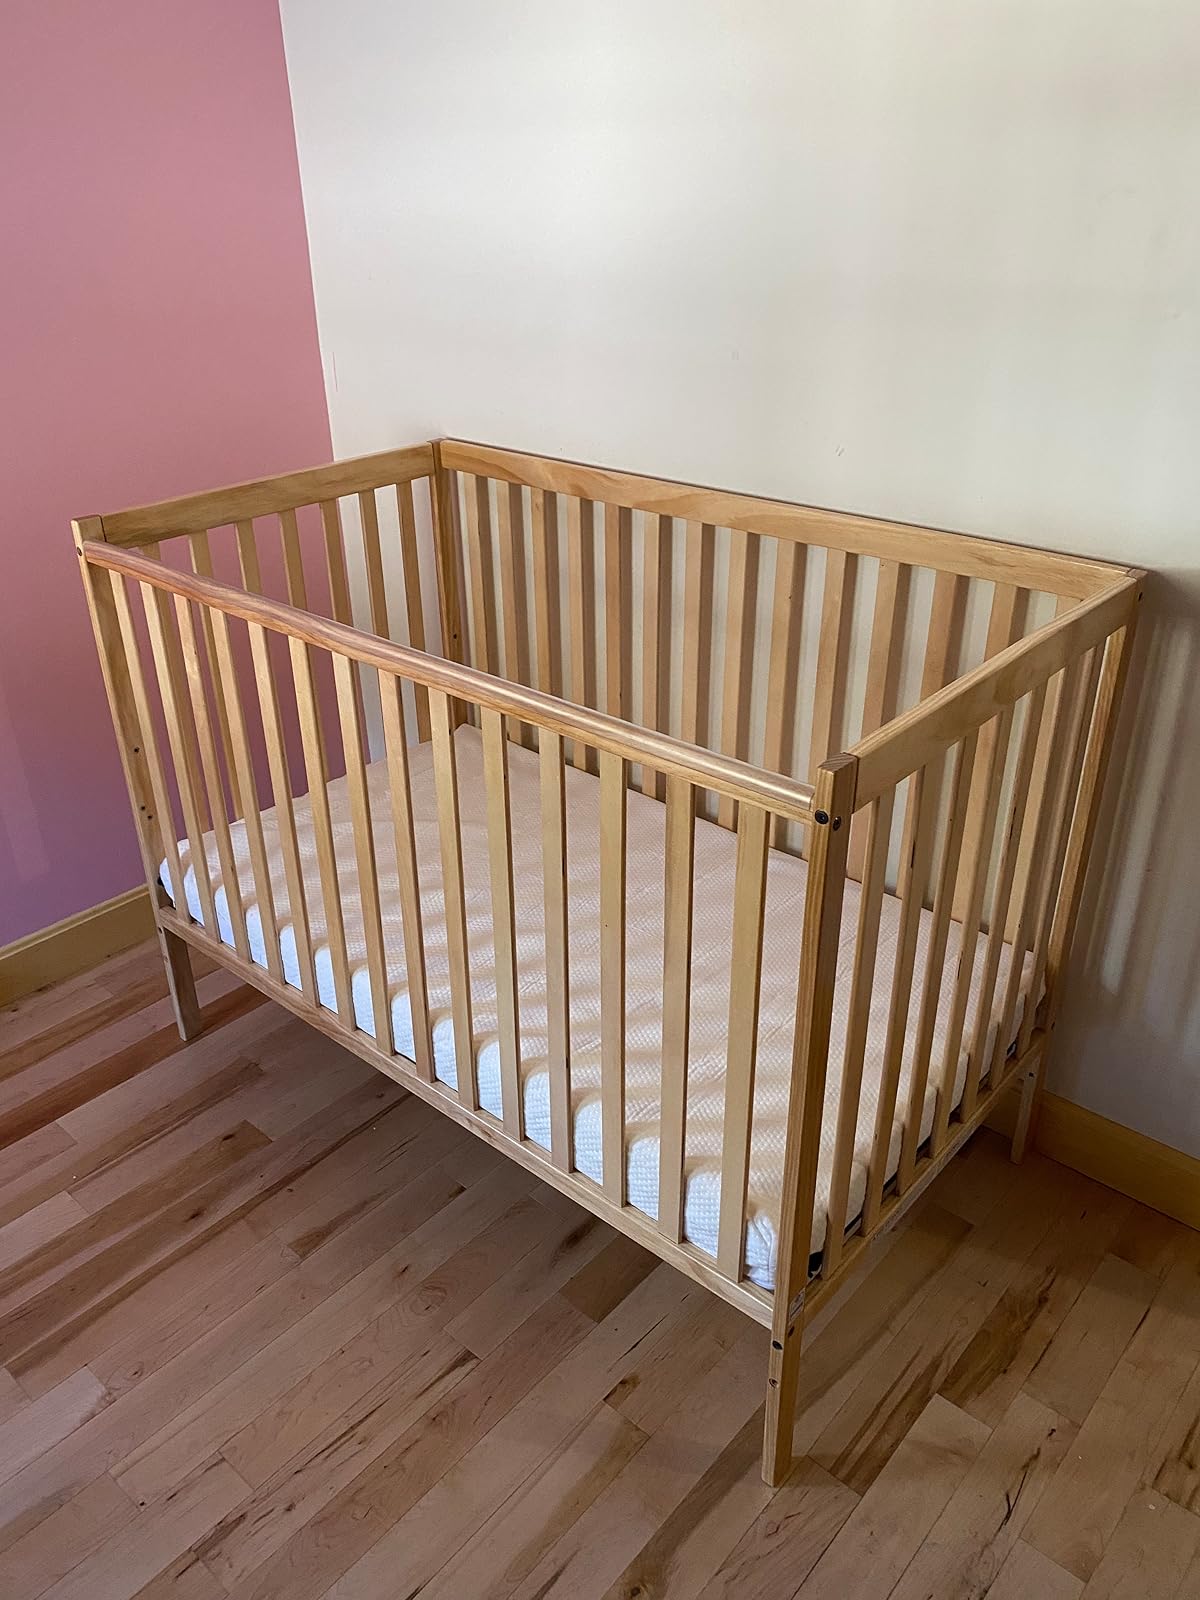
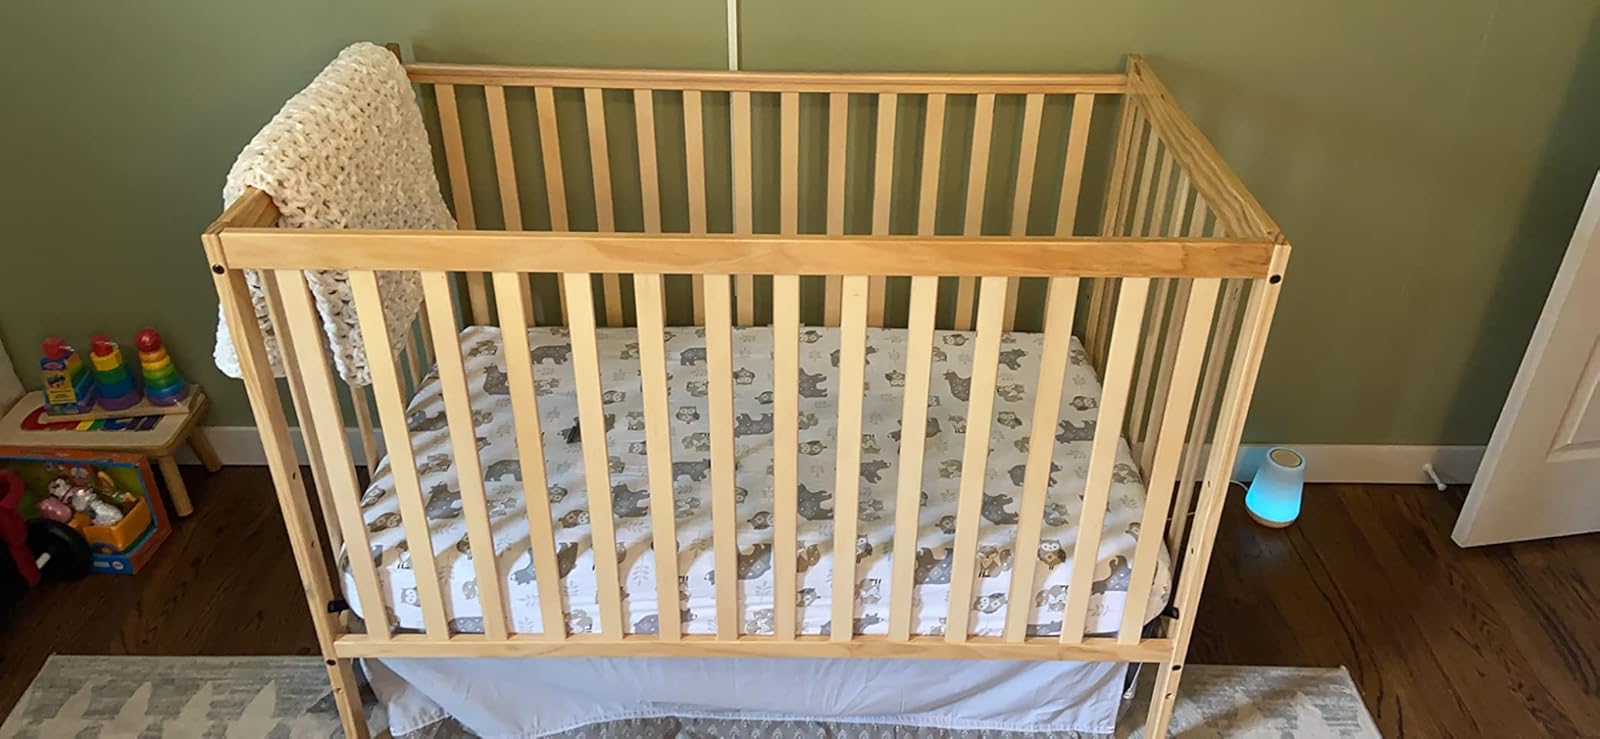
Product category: products_crib
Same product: yes